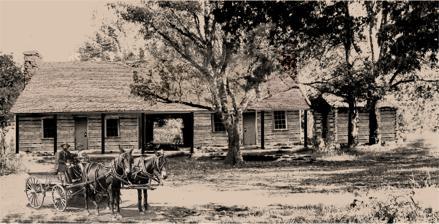
Building: Samuel Brown House (West Richwoods, Arkansas)
Country: United States of America
Year built: 1848
Historic house in Arkansas, United States United States historic place Samuel Brown House U.S. National Register of Historic Places c. 1840s depiction of the house Location in Arkansas Show map of Arkansas Location in United States Show map of the United States Location Off AR 9 , West Richwoods, Arkansas Coordinates 35°49′49″N 92°8′39″W / 35.83028°N 92.14417°W / 35.83028; -92.14417 Area less than one acre Built 1848 ( 1848 ) Architect Samuel Brown Architectural style Dogtrot MPS Stone County MRA NRHP reference No. 85002204 Added to NRHP September 17, 1985 The Samuel Brown House is a historic house in West Richwoods, Arkansas .  Located down a long lane south of Arkansas Highway 9 , it is a single-story log dogtrot house, with its two pens separated by an open breezeway.  Its gable roof extends over the front (western) facade to create a porch, supported by chamfered wooden posts.  The house is believed to retain its original weatherboard siding.  A period smokehouse stands just south of the main house.  The house was built in 1848 by Samuel Brown, who moved to Arkansas from North Carolina in 1840, and was progressively refined by him over the following decades as his financial condition improved. The house was listed on the National Register of Historic Places in 1985. See also National Register of Historic Places listings in Stone County, Arkansas References